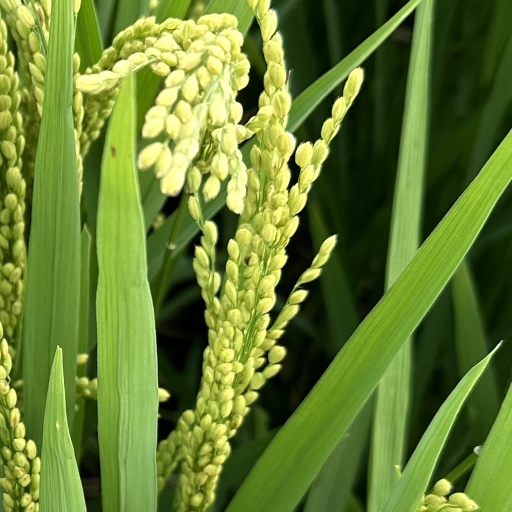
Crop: rice